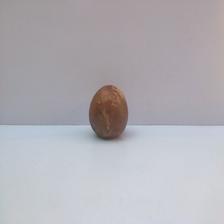
Size: Spoiled